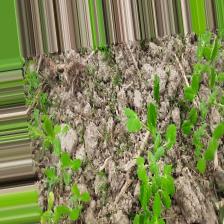
Label: Normal